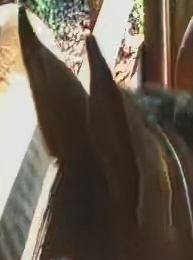
Face region: ears (position_of_ears)
Pain indicator: not_present